Theix-Noyalo

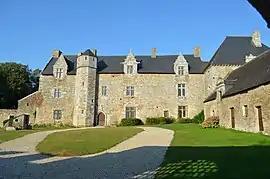
The chateau of Le Plessis-Josso, in Theix

Theix-Noyalo is a commune in the Morbihan department of western France. Theix is the municipal seat. The municipality was established on 1 January 2016 and consists of the former communes of Theix and Noyalo.